Saint George in devotions, traditions and prayers

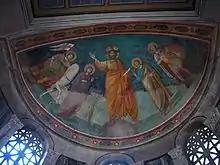
Fresco of Saint George (with his white horse) standing beside Christ and the Virgin Mary at the Church of San Giorgio in Velabro, the first Church dedicated to Saint George in Rome, in 741.

Saint George is one of Christianity's most popular saints, and is highly honored by both the Western and Eastern Churches. A wide range of devotions, traditions, and prayers to honor the saint have emerged throughout the centuries. He has for long been distinguished by the title of "The Great Martyr" and is one of the most popular saints to be represented in icons. Devotions to Saint George have a large following among Christians, and a large number of churches are dedicated to him worldwide.